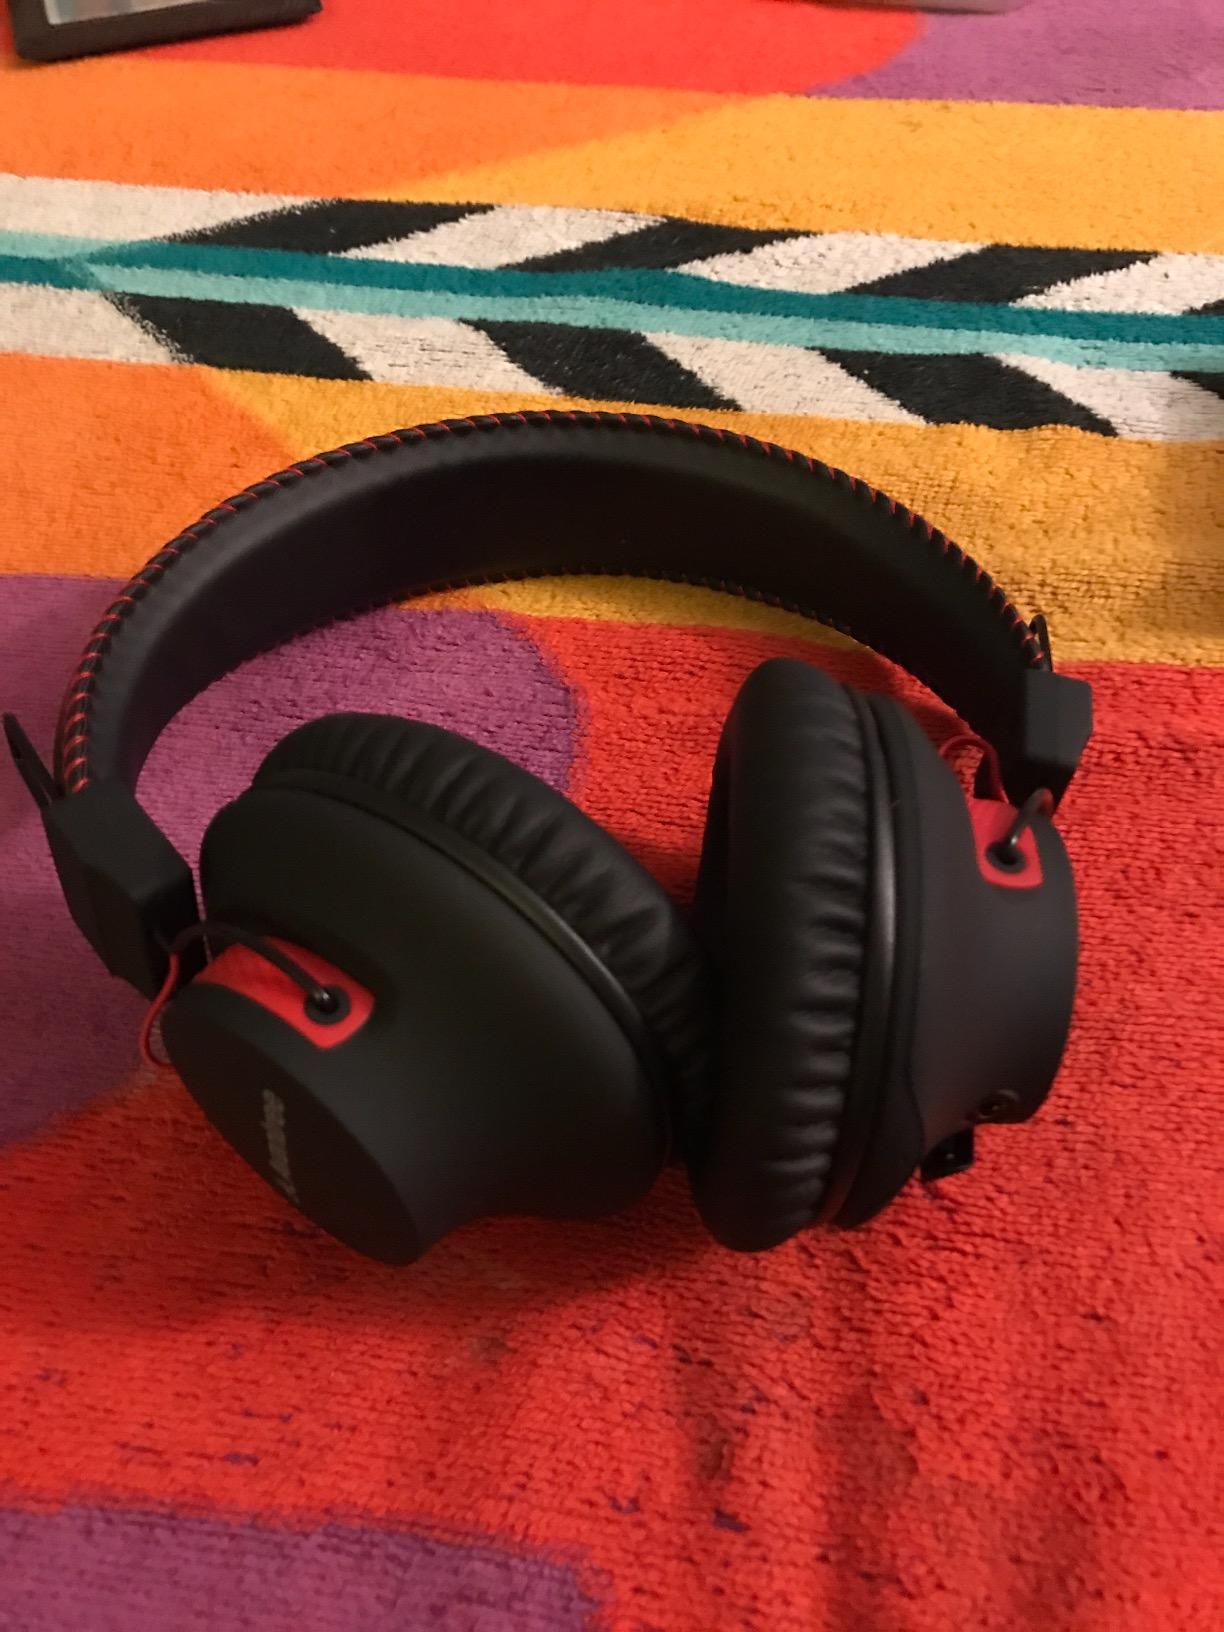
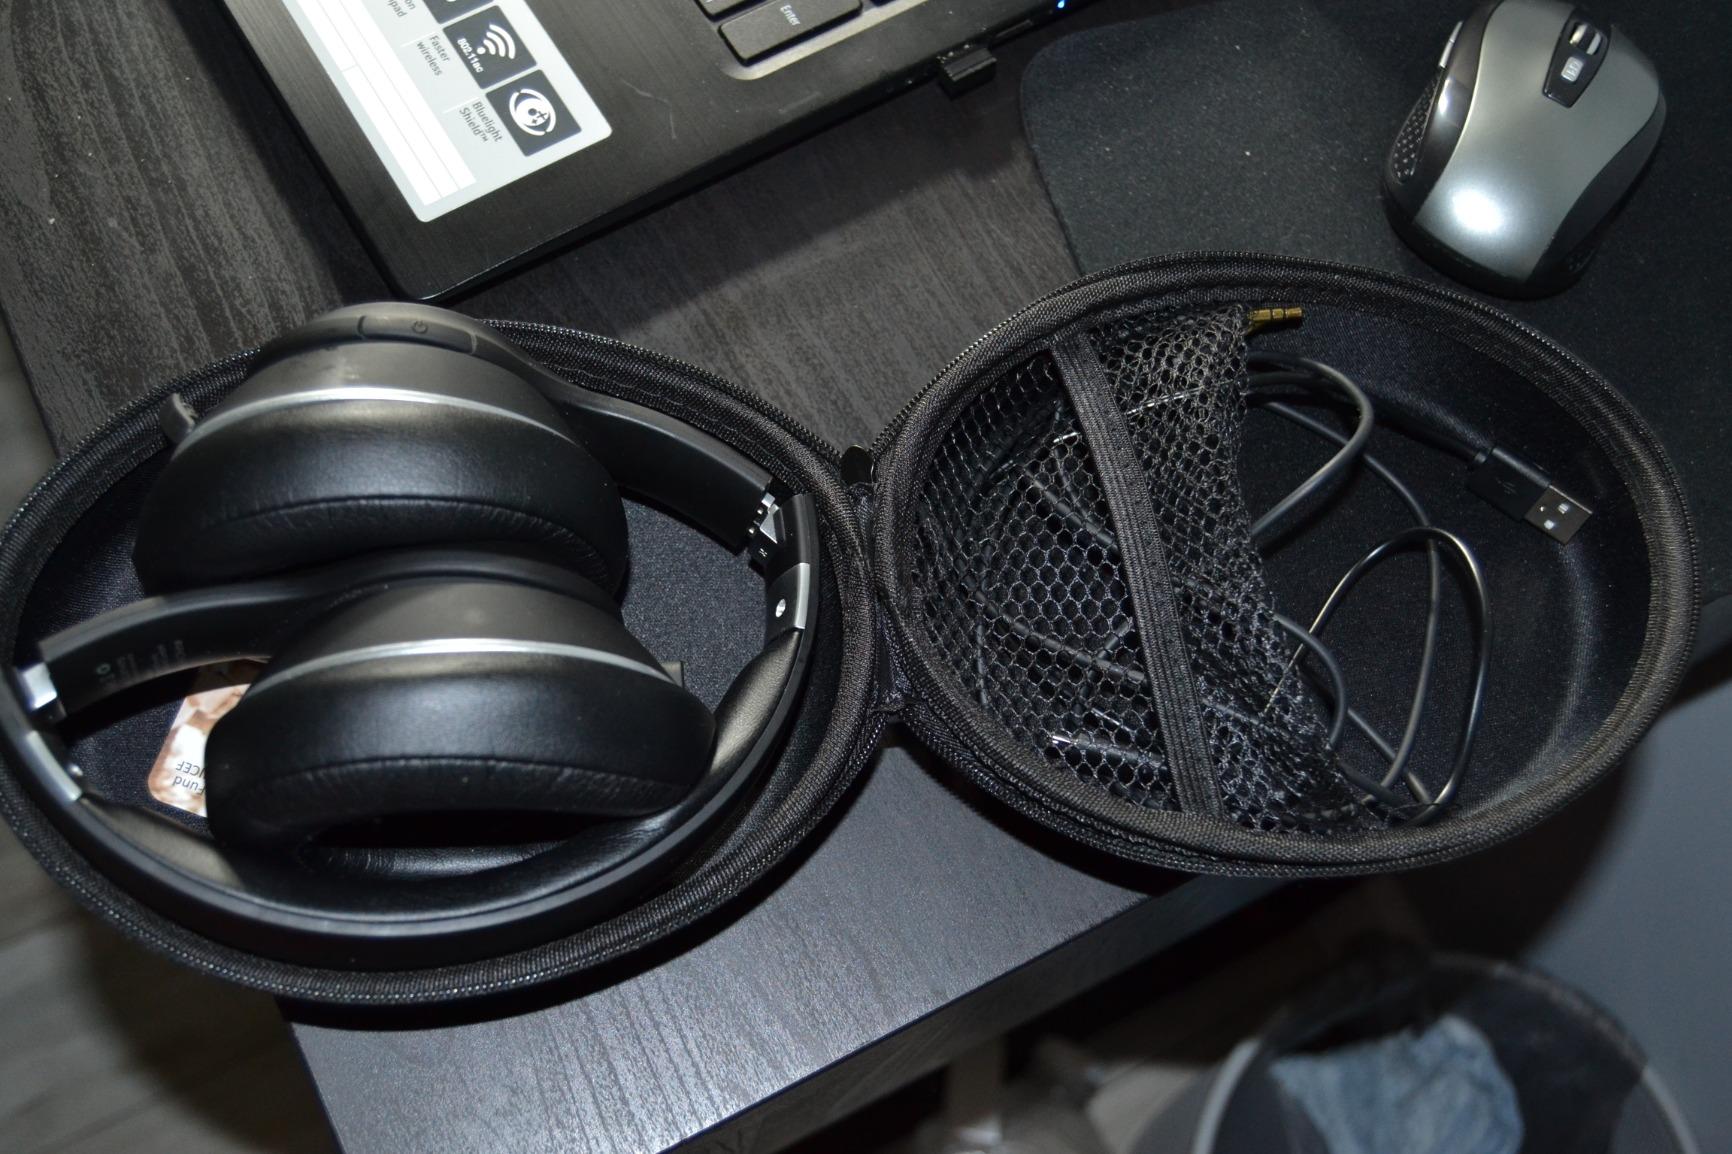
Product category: headphones
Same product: no